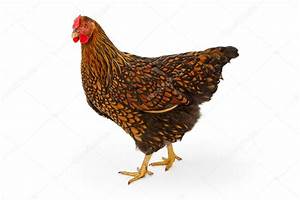
Label: chicken